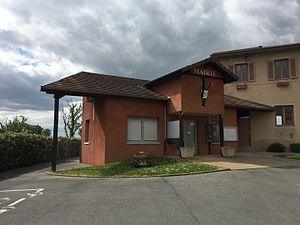
Image du village de Relevant, dans l'Ain, en France..
Relevant est une commune française située dans le département de l'Ain en région Auvergne-Rhône-Alpes.